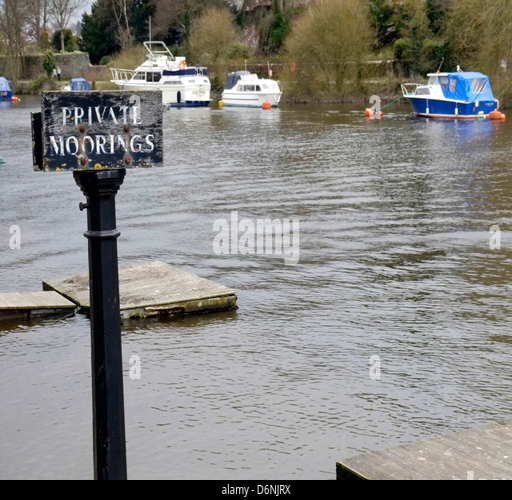
a sign saying private moorings on person